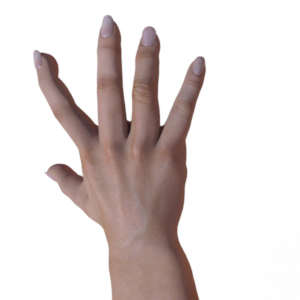
Label: paper